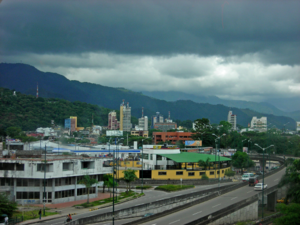
Villavicencio est une municipalité colombienne ainsi que la capitale du département de Meta. La ville compte environ 380 000 habitants.